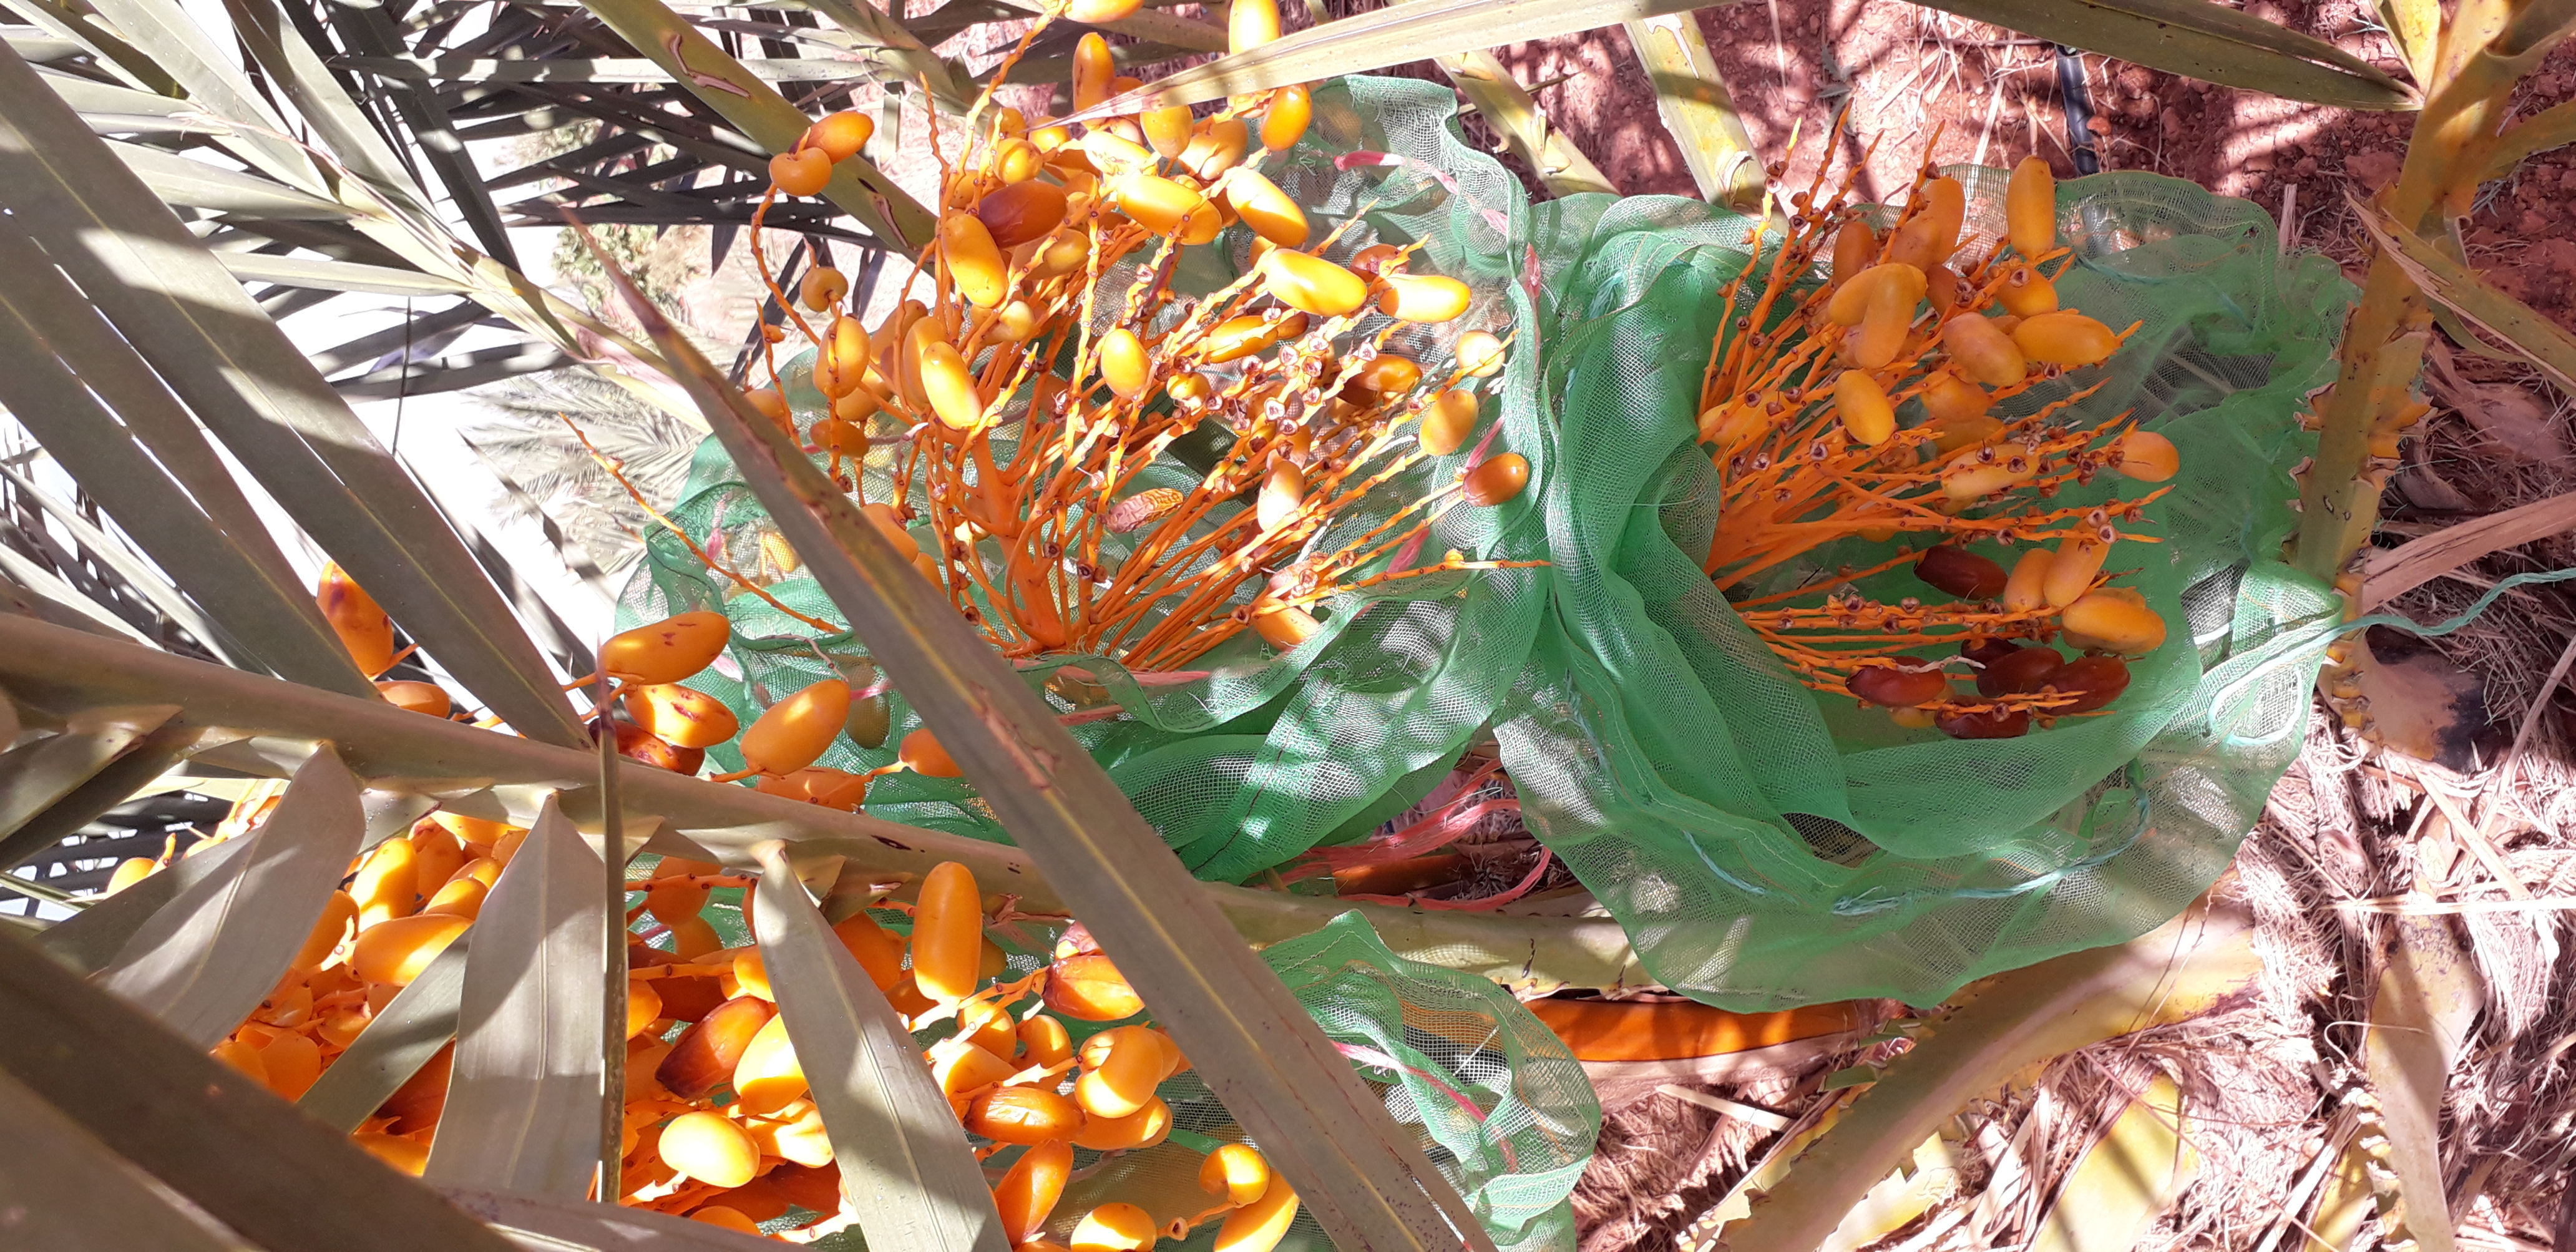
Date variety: kholt